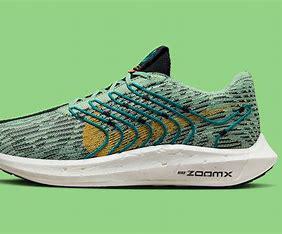
Brand: Nike
Model: Pegasus Turbo Next Nature